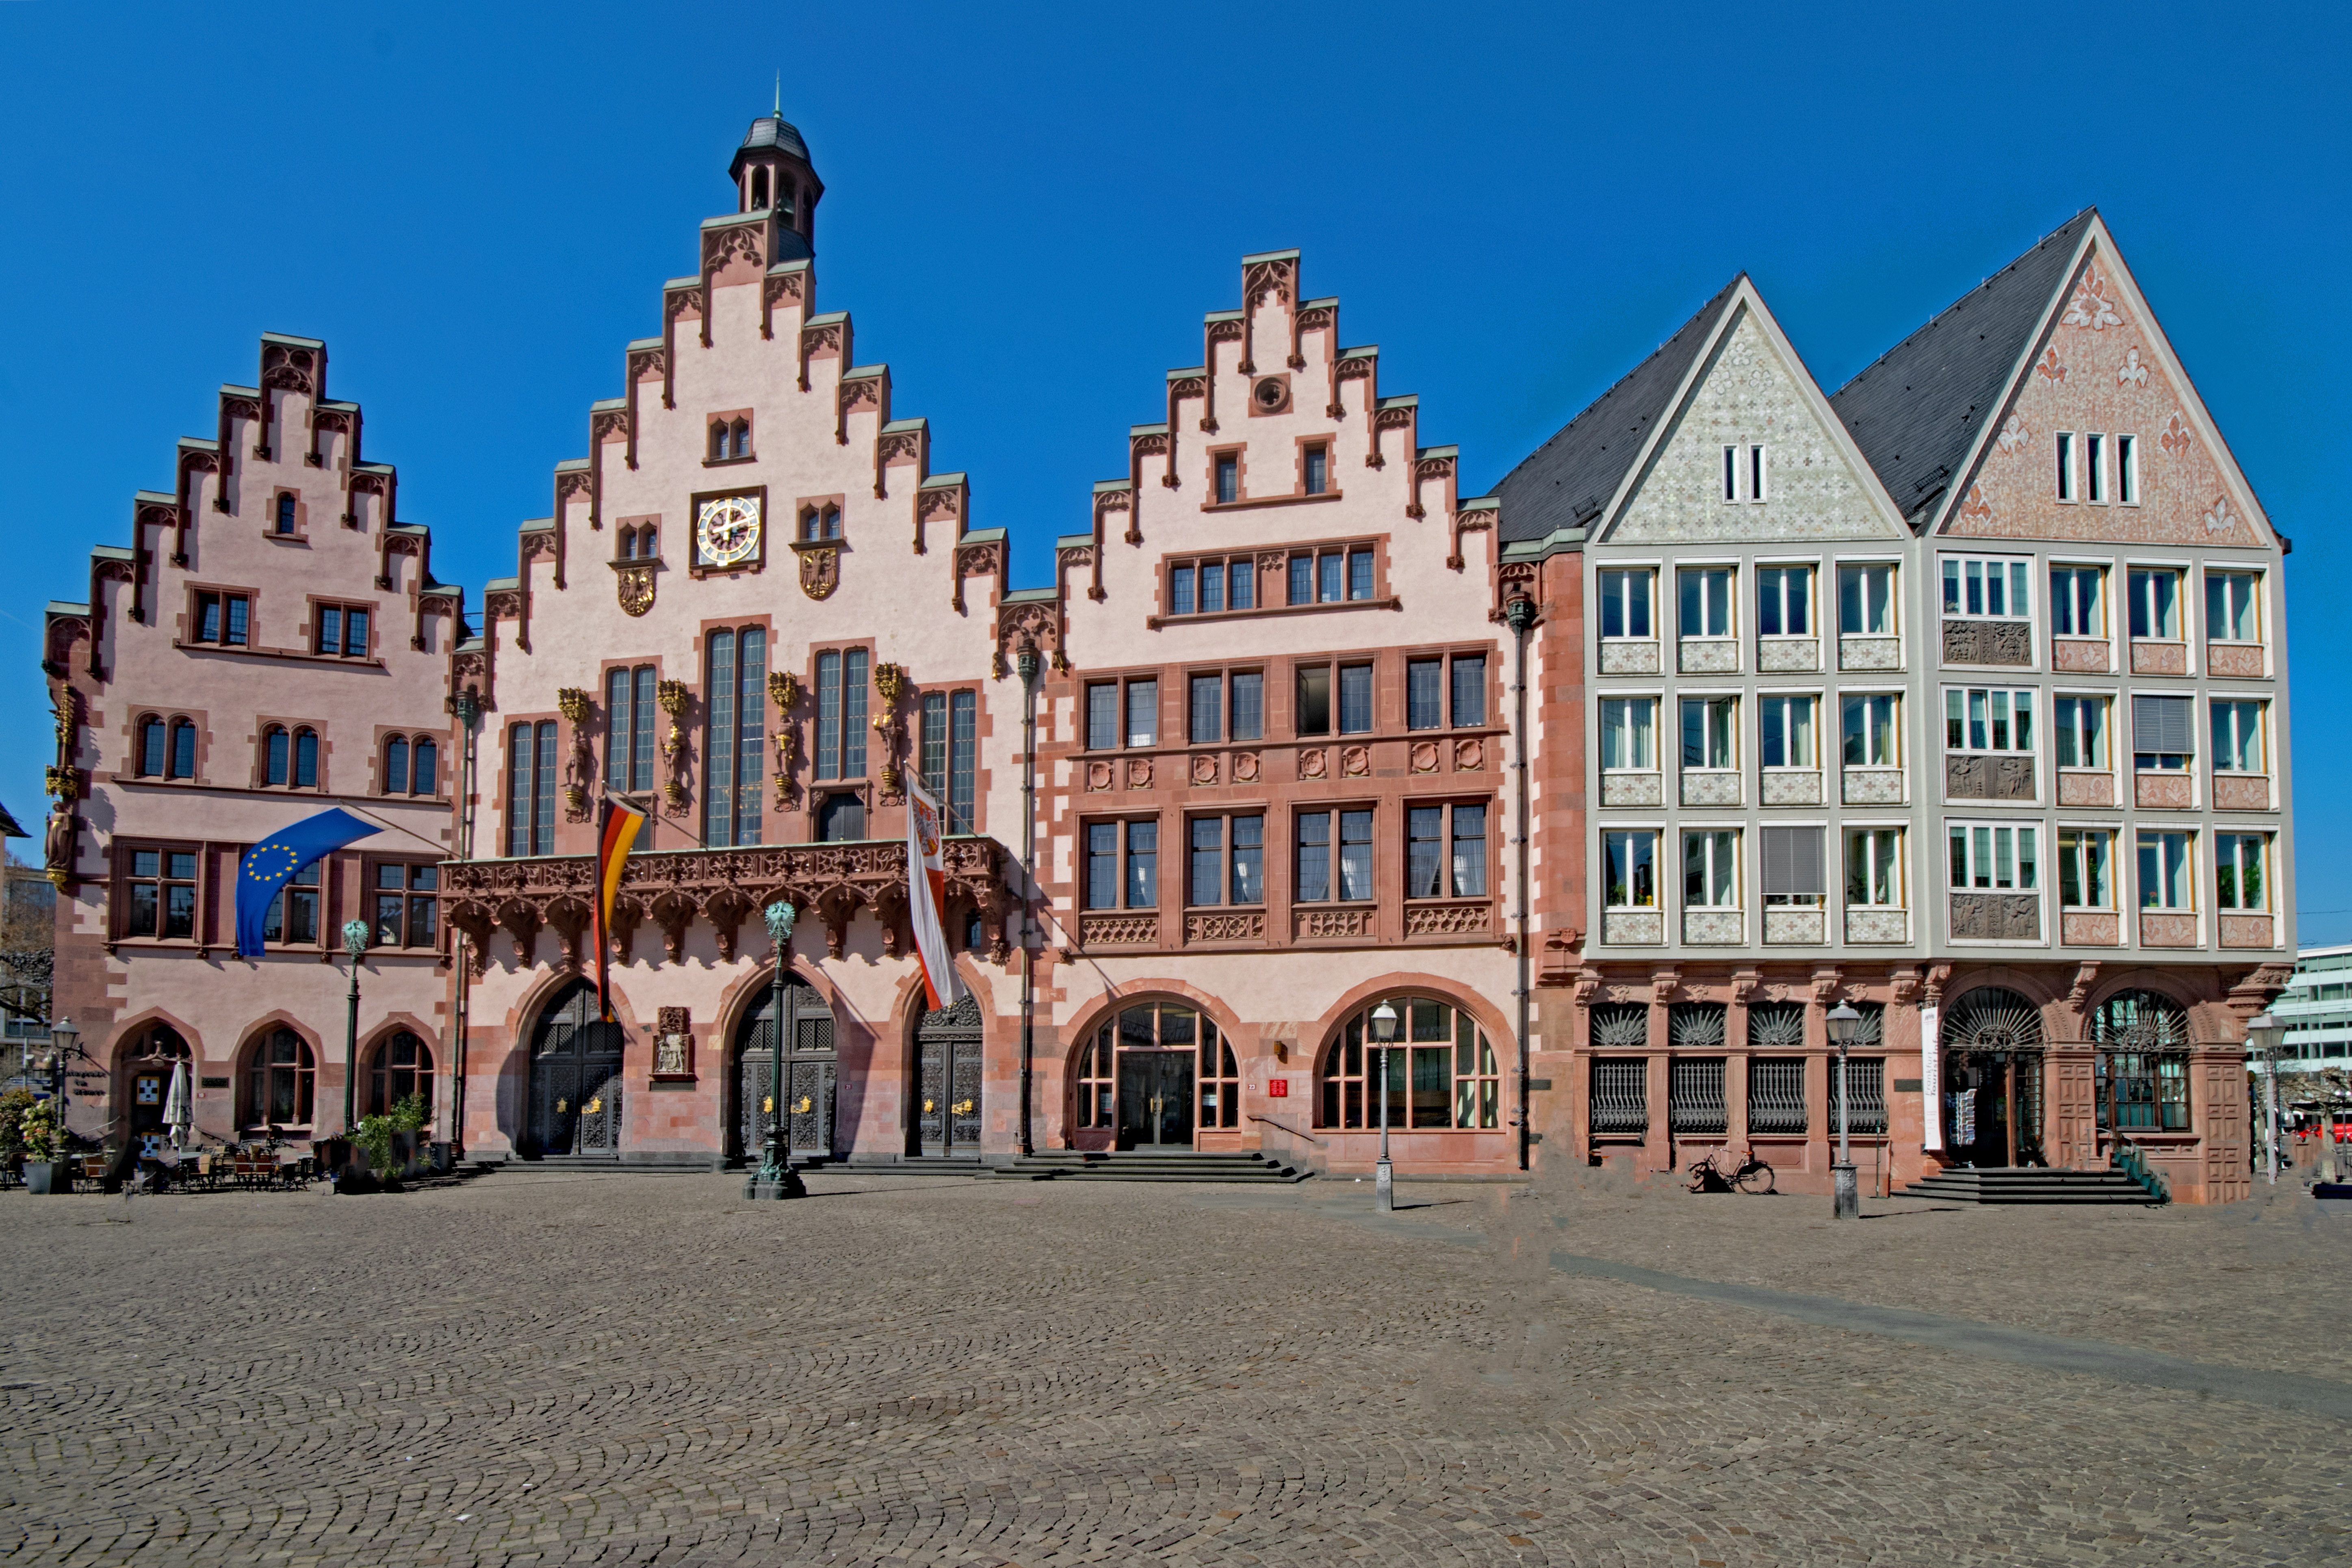
architecture, town, building, palace, cityscape, downtown, landmark, facade, tourism, places of interest, old town, germany, history, town square, estate, romans, hesse, frankfurt, neighbourhood, town hall, residential area, r merberg